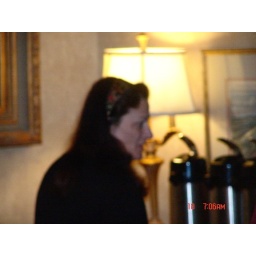
me and Harold on our 30th in Savannah GA..stayed at the Foley house bed and breakfast